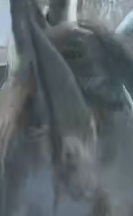
Face region: ears (position_of_ears)
Pain indicator: not_present